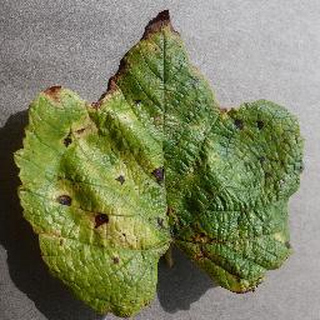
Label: grape_leaf_blight